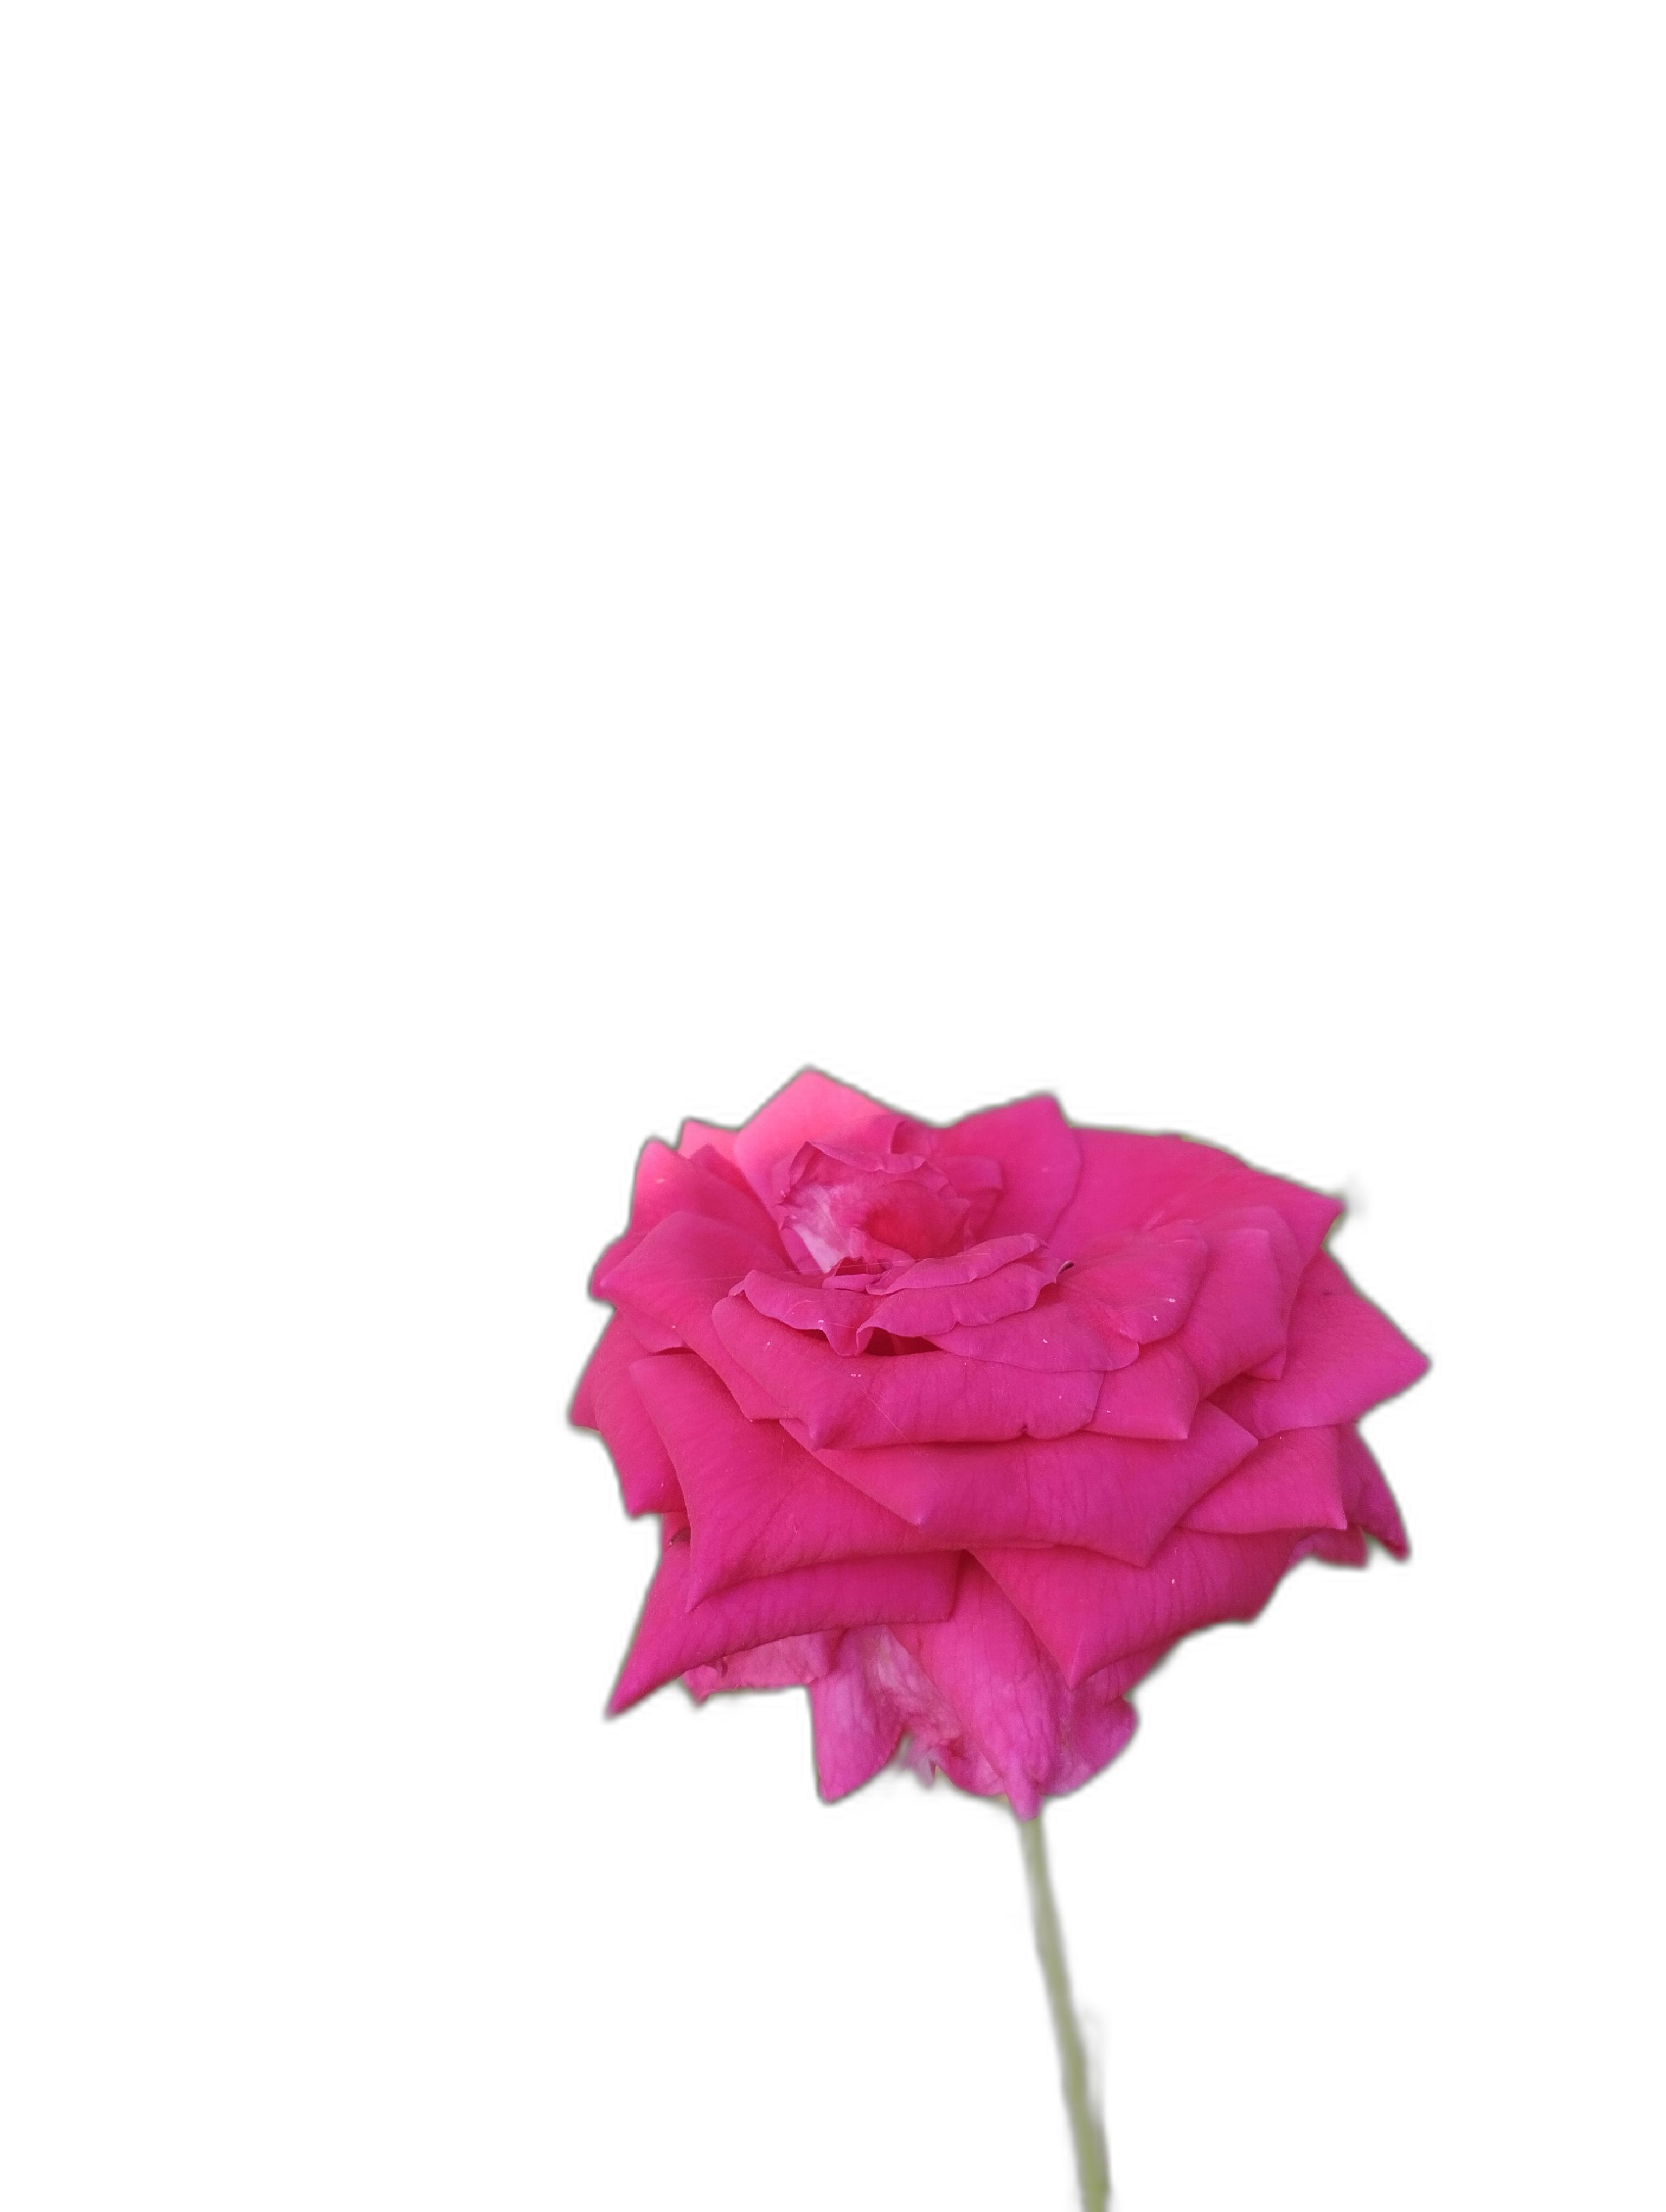
Label: Rose